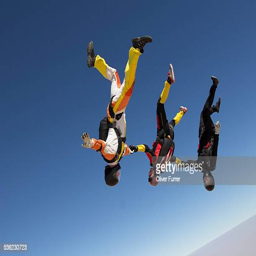
skydive team holding hands in the blue sky